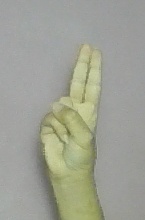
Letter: taa